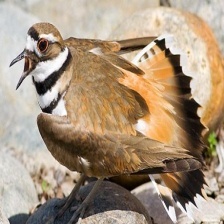
Species: KILLDEAR
Scientific name: CHARADRIUS VOCIFERUS